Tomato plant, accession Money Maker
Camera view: bottom (45 deg); turntable rotation: 180 degrees
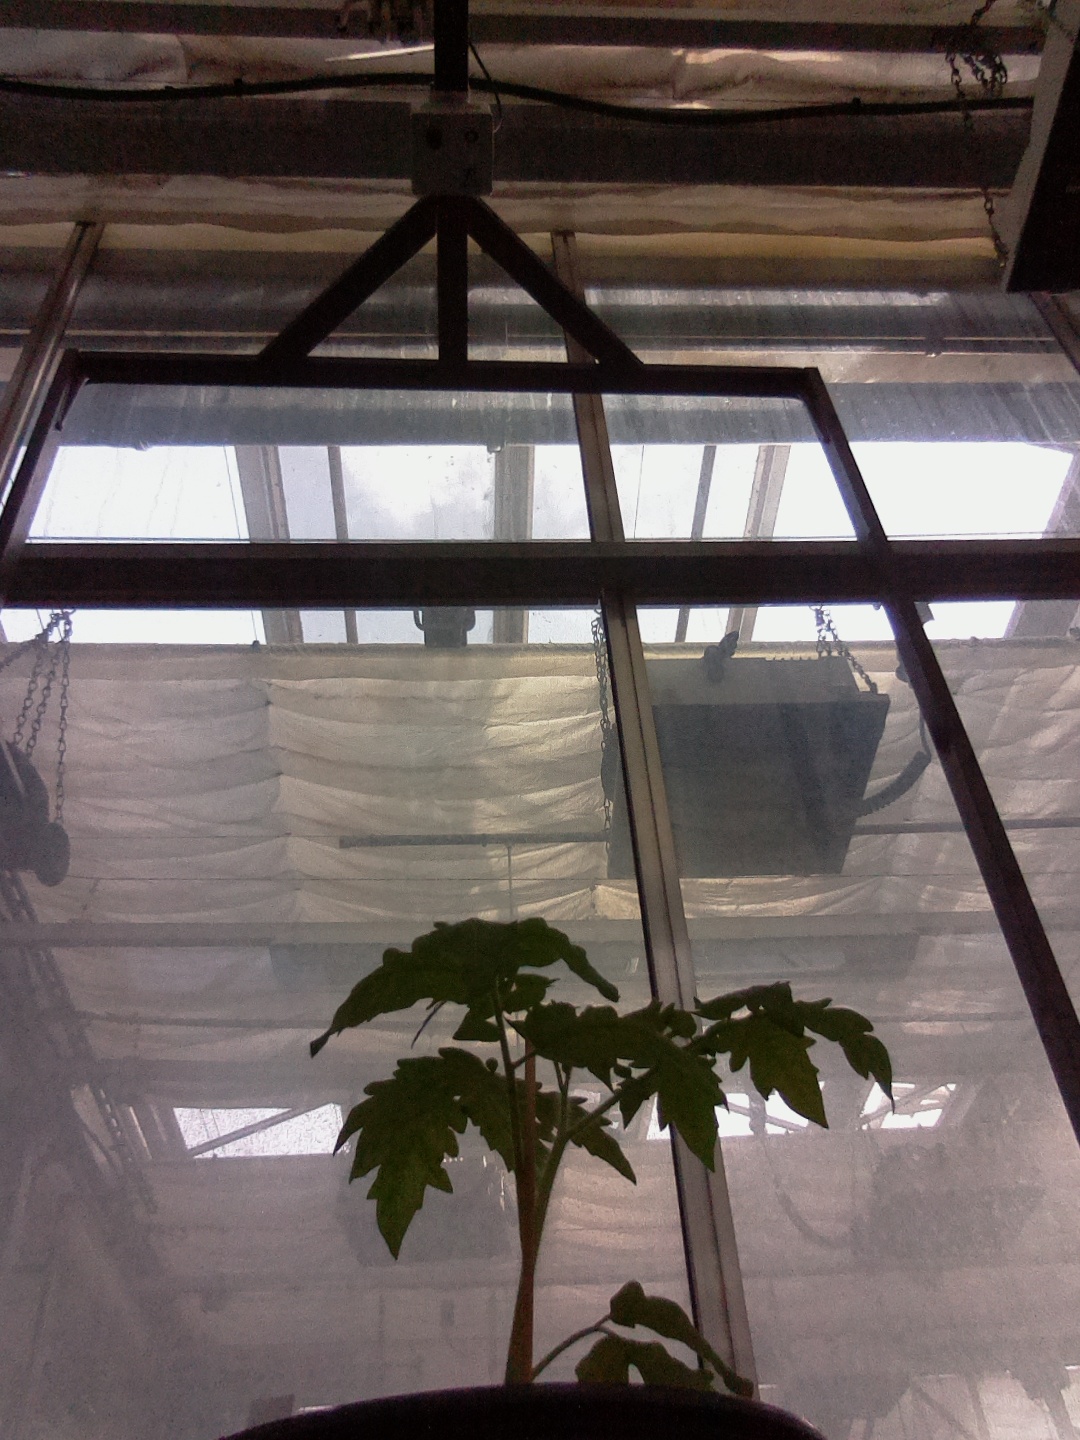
BBCH growth stage 13: 6 of true leaves visible